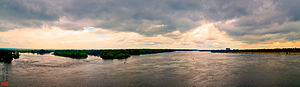
Dnepr / Generelt / Etymologi
Dnepr i Krementjuk, Ukraine.
Dnepr er en flod i det østlige Europa. Dnepr udspringer på de sydlige skråninger af Valdajhøjderne i Smolensk oblast, Rusland, og udmunder i Dnepr-Buh flodmundingen ved Sortehavet. Områder i tre stater indgår i Dneprs afvandingsområde, den største del i Ukraine. De største af Dnepr-flodsystemets bifloder er Sozj, Desna, Psel, Bjarézina, Pripjat og Inhulets. Dnerpflodsystemet et et af de største afvandingsområder i Europa og er den tredje længste flod i Europa.